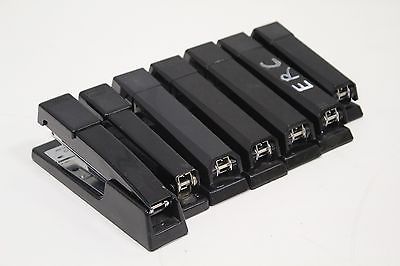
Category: stapler